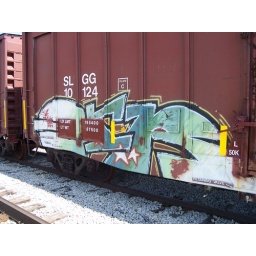
Some neat graffiti on a train car parked in Quincy, Ohio.